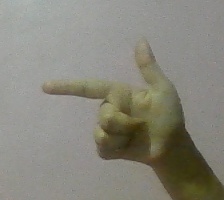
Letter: yaa